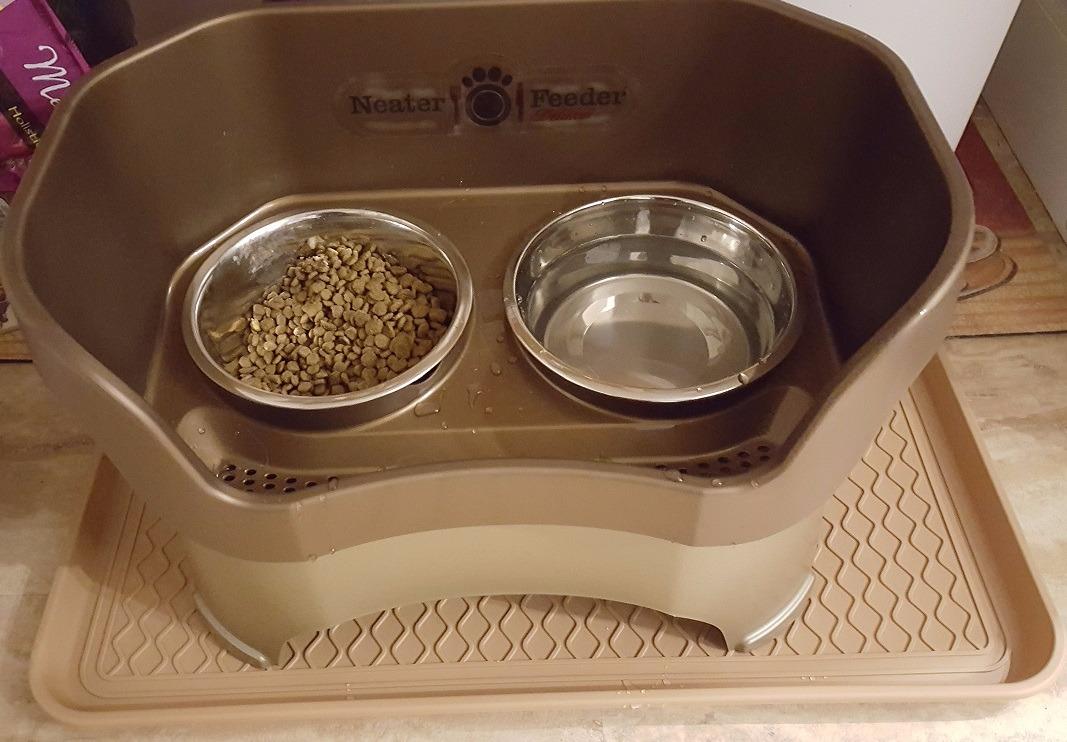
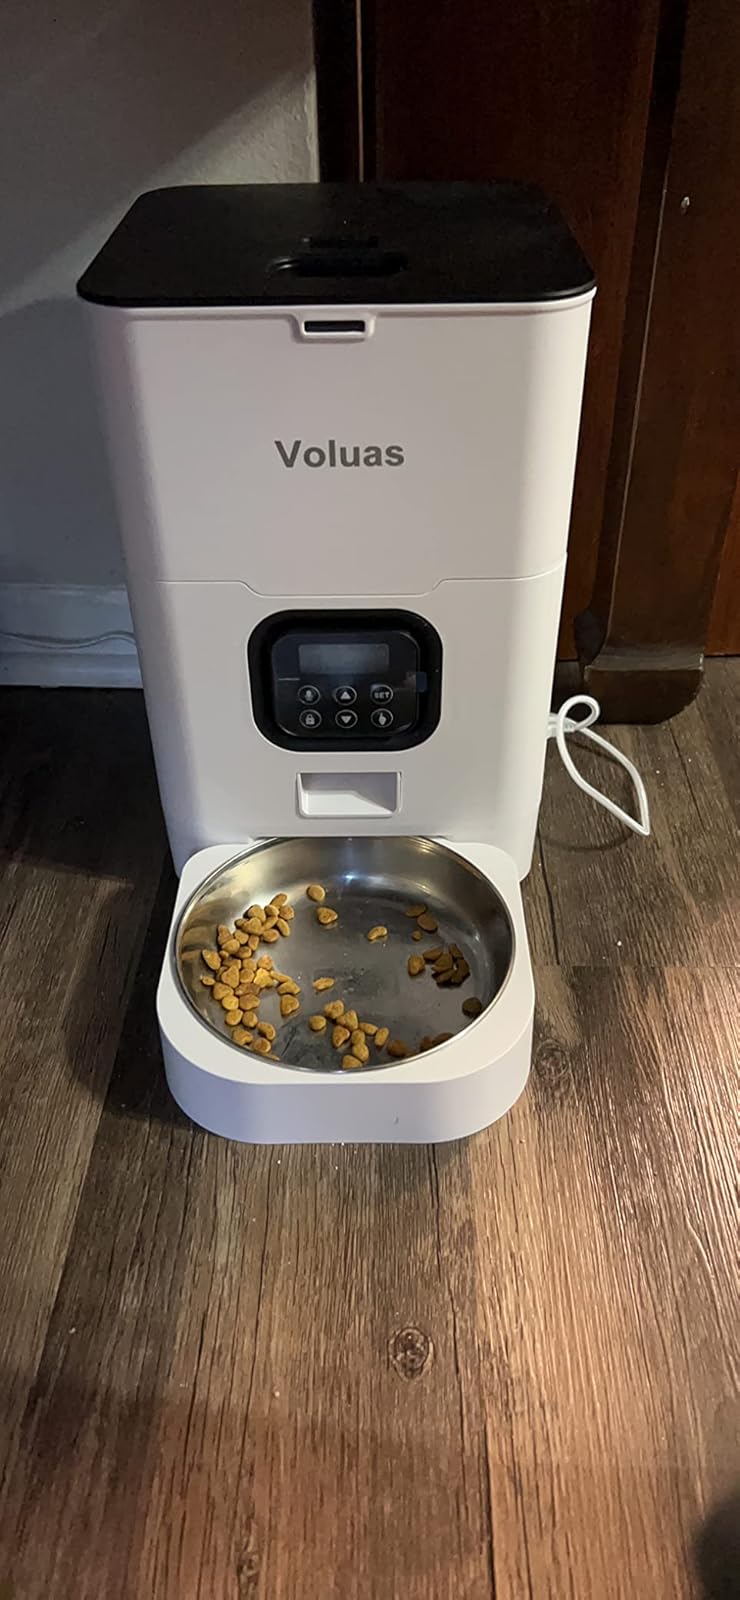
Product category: items_feeder
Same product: no